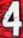
Number: 4